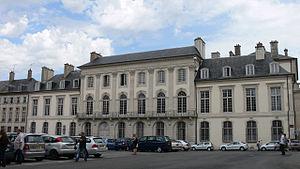
Hôtel de Beauvau ou Hôtel de Craon, place de la Carrière, Nancy, Lorraine, France This building is classé au titre des Monuments Historiques. It is indexed in the Base Mérimée, a database of architectural heritage maintained by the French Ministry of Culture,
Nancy, contrairement à beaucoup de villes françaises, ne s'est pas développée circulairement autour d'un hyper-centre. Elle s'est développée depuis la période médiévale par la construction de nouveaux ensembles urbanistiques successifs, les uns à côté des autres, qui au cours des siècles ont généré l'une des villes les plus denses de France et d'Europe.
La place de la Carrière est une place de la ville-vieille de Nancy, édifiée à partir du XVIᵉ siècle.
L'hôtel de Beauvau-Craon ou hôtel de Craon est un hôtel particulier élevé au XVIIIᵉ siècle à Nancy, sur la place de la Carrière, par Germain Boffrand pour Marc de Beauvau-Craon.